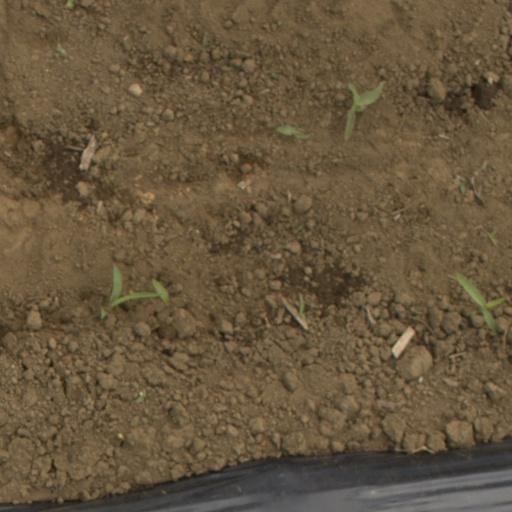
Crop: Jerusalem artichoke